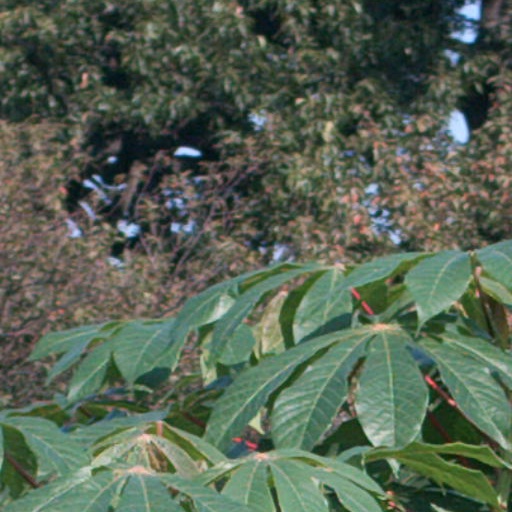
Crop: cassava